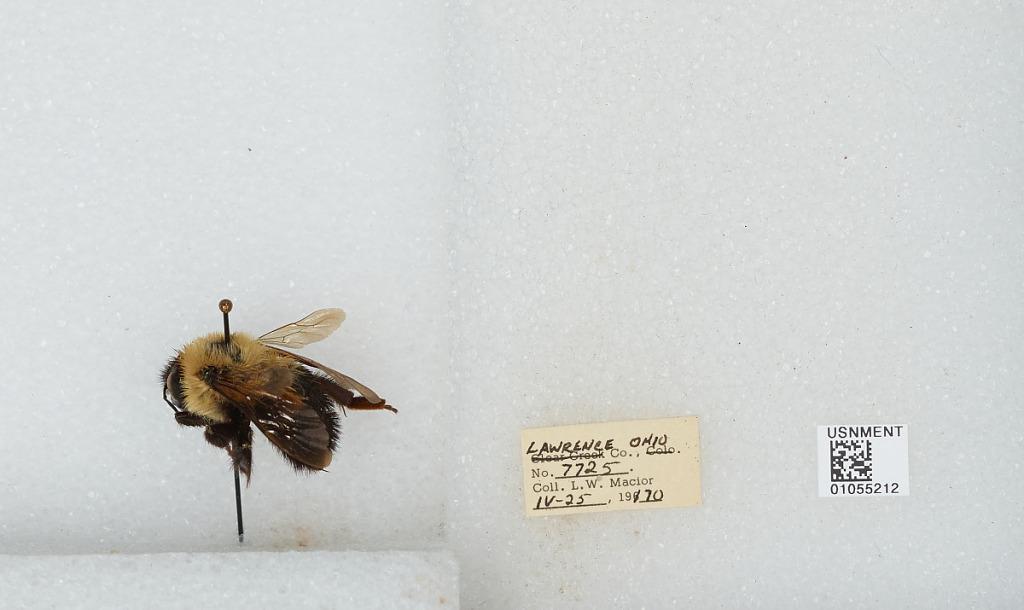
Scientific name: Bombus (Pyrobombus) bimaculatus Cresson
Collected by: L. Macior
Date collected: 1970-4-25
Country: United States
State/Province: Ohio
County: Lawrence
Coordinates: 38.59, -82.54